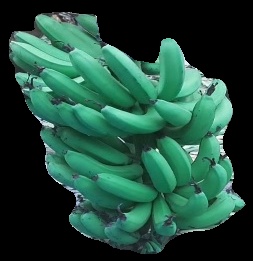
Variety: pachbale
Grade: grade3